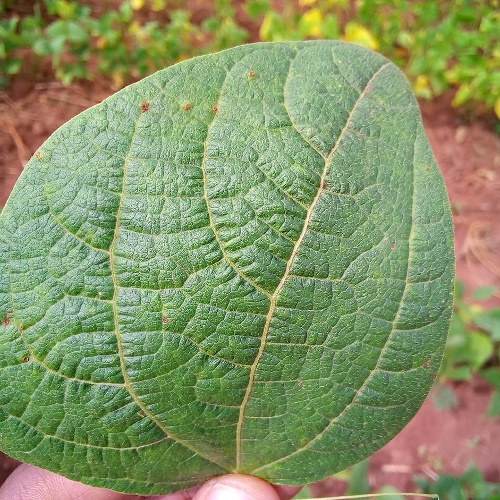
Leaf condition: healthy